1830s in Western fashion

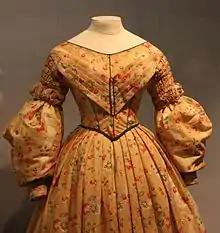
By the later 1830s, fullness was moving from the upper to the lower sleeves. This morning dress of 1836–40 features shirring on the fitted upper sleeves; Victoria and Albert Museum.

In the 1830s, fashionable women's clothing styles had distinctive large 'leg of mutton' or gigot sleeves, above large full conical skirts, ideally with a narrow, low waist, achieved through a combination of corsetry to restrict the waist and full sleeves and skirts that made the waist appear smaller by comparison. Heavy stiff fabrics such as brocades were fashionable after the aesthetic simplicity of fashion from 1795 to 1820, and many 18th-century gowns were cut up into new garments. There was an emphasis on sloping shoulders and large, full sleeves over much of the arm, with a small cuff at the wrist, which are distinctive to day dresses of the 1830s.